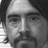
Emotion: sad